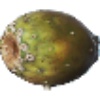
Label: Cactus fruit 1